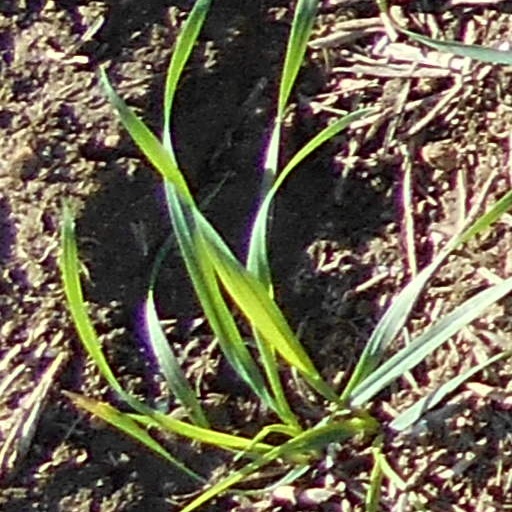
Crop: wheat